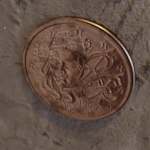
Coin value: 1cent
Country: fr
Edition: standard